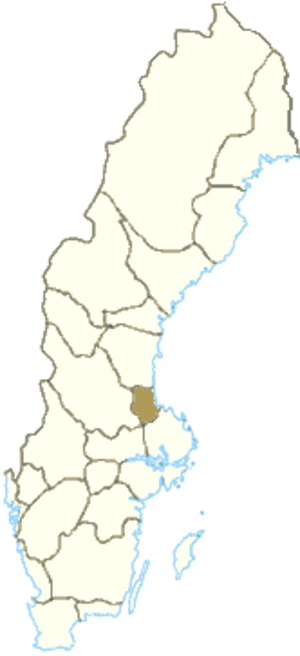
Gästrikland
Gästrikland
Gästrikland er en provins i amtet Gävleborgs län i det centrale Sverige. Den største by er Gävle.